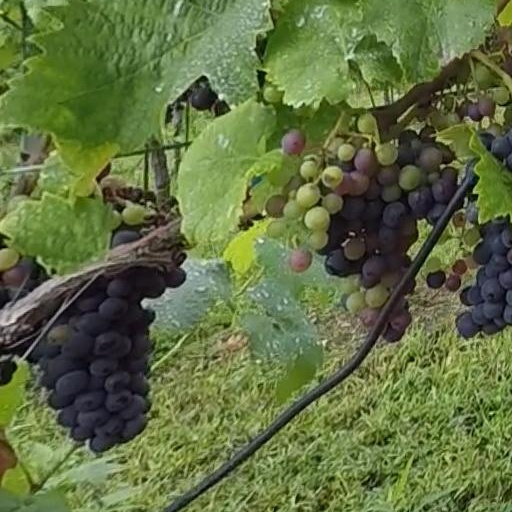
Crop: grape